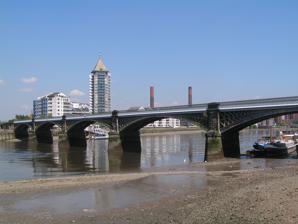
Building: Battersea Railway Bridge
Country: United Kingdom
Year built: 1893
Bridge across the River Thames in London Battersea Railway Bridge Battersea Railway Bridge from the south west Coordinates 51°28′23″N 0°10′45″W / 51.47306°N 0.17917°W / 51.47306; -0.17917 Carries Railway Crosses River Thames Locale London , England Maintained by Transport for London Heritage status Grade II* listed structure Preceded by Diamond Jubilee Footbridge (two shared piers - in construction) Followed by Battersea Bridge Characteristics Design Arch bridge Total length 230m (plus approaches) Width 10.5m Longest span 42.5m Clearance below 6m (above MHWS) History Opened 2 March 1863 ; 161 years ago ( 1863-03-02 ) Statistics Daily traffic 8 scheduled passenger trains per hour (05:45 - 23:30), plus additional unscheduled freight trains Location The Battersea Railway Bridge (originally called the Cremorne Bridge , after the riverside public Cremorne Gardens in Chelsea , and formerly commonly referred to as the Battersea New Bridge ) is a bridge across the River Thames in London , between Battersea and Fulham . It is used by the West London Line of the London Overground from Clapham Junction to Willesden Junction . Dating from 1863, the bridge is one of the oldest crossings over the Thames in London. The bridge's completion provided a connection between the main northbound lines out of Paddington and Euston with the southbound lines of Waterloo , Victoria and Clapham Junction via the West London Extension Railway . It was originally furnished with both standard gauge and broad gauge tracks; the bridge was exclusively used by freight traffic up until 1904. It has been refurbished multiple times throughout its operating life. It is presently owned by Network Rail Infrastructure Ltd (who use Chelsea River Bridge as its official name ), and links Battersea to the extreme north-east part of Fulham, known as Chelsea Harbour or Imperial Wharf , a regenerated area on the south side of Chelsea Creek . History Battersea Railway Bridge During 1859, Parliament gave its assent to the construction of the West London Extension Railway ; one of the most prominent civil engineering projects of this new line would be the crossing of the River Thames at Battersea . Accordingly, the Battersea Railway Bridge was jointly designed by William Baker , chief engineer of the London and North Western Railway (LNWR), and T. H. Bertram of the Great Western Railway (GWR). The contractors for its construction were Brassey and Ogilvie; it was completed at a cost of £87,000 (equivalent to £10,500,000 in 2023). On 2 March 1863, the bridge was officially opened to traffic; it was one of six railways bridges to be constructed during the 1860s. Initially, it carried both standard gauge and broad gauge tracks, the latter being necessary for the passage of the rolling stock of the GWR; a major impetus of the project had been to provide a direct connection between the Channel Ports and the GWR, as well as various other railway on the south side of the Thames, such as the South Eastern Railway. Ownership of the bridge was originally split up between several companies; specifically, the LNWR and GWR both held a one-third stake, while the London and South Western Railway and the London, Brighton and South Coast Railway held a one-sixth stake each. In terms of its general configuration, the Battersea Railway Bridge comprises five arches composed of wrought iron that are flanked on either side by brick approach viaducts. Each of the five river spans are each 43.9m while the total length of the structure is 387.1m. The wrought iron segmental arches are relatively lightweight, being strengthened via pairs of ribs that are connected to lattice-type spandrel members to the deck girders ; the structure is largely rivetted together. A total of six ribs are present in each span, the inner ribs being cross-braced underneath the tracks. It is suspected that, during various refurbishments during the twentieth century, some of the original ribs have been strengthened or even entirely replaced by steel counterparts; however, the upper and lower chords and spandrel members of the arches remain entirely composed of wrought iron through to the present day. The river piers are constructed of brick faced with stone ashlar on concrete foundations, complete with roll-moulded cornices at the level of the parapets. Similarly, the abutment piers of the bridge are also ashlar, while the parapets are topped by wrought iron lattice railings. A three-arch brick viaduct carries the line on the north side of the bridge, with one arch having been opened to provide a pedestrian route under the railway, as part of the Thames Path . On the south side are four arches, two of which are used as storage for the residents of a houseboat community moored immediately downstream, and another one of which was opened to Thames Path pedestrian traffic as part of the Lombard Wharf development. During a refurbishment carried out between early 2013 and mid 2014, during which further repairs and strengthening works were undertaken, new offices and storage areas were developed underneath some of the arches. The opening of the bridge was credited with a noticeable increase in freight traffic. In fact, throughout the nineteenth century, the bridge was exclusively used by freight trains; the first passenger trains to traverse it were ran in 1904. Trains crossing the bridge are subject to a 20/30 mph speed limit (locomotive-hauled traffic is restricted to 20 mph, all other traffic is limited to 30 mph). During 1969, works were carried out on the bridge to refurbish and strengthen it; similar work was taken out again in 1992. During a high tide in late 2003, the structure was struck by a refuse barge , causing substantial damage to some of the lower structural elements; repairs were completed in early 2004. During 2008, the bridge was declared a Grade II* listed structure ; this status is intended to preserve its special character and provide protection against any unsympathetic development. The decision to list the bridge was attributed to both architectural and historic reasons, it reportedly being the most complete of the six railway bridges that were constructed during the 1860s, as well as one of the earliest railway bridges to cross the Thames in general. In November 2013, planning permission was granted for the Diamond Jubilee Footbridge , extending the two central piers of the bridge upstream. See also Crossings of the River Thames List of bridges in London References Citations